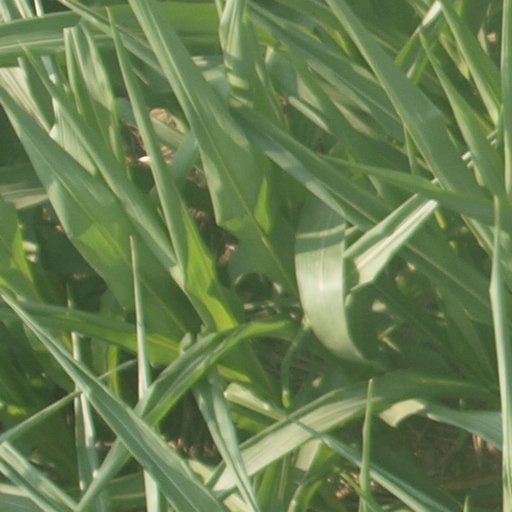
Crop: maize; corn